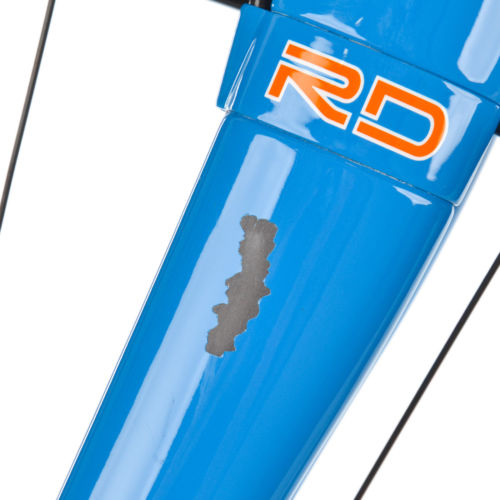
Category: bicycle